Tidal force

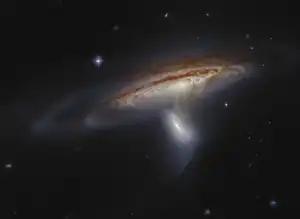
Figure 1: Tidal interaction between the spiral galaxy NGC 169 and a smaller companion

The tidal force or tide-generating force is the difference in gravitational attraction between different points in a gravitational field, causing bodies to be pulled unevenly and as a result are being stretched towards the attraction. It is the differential force of gravity, the net between gravitational forces, the derivative of gravitational potential, the gradient of gravitational fields. Therefore tidal forces are a residual force, a secondary effect of gravity, highlighting its spatial elements, making the closer near-side more attracted than the more distant far-side.